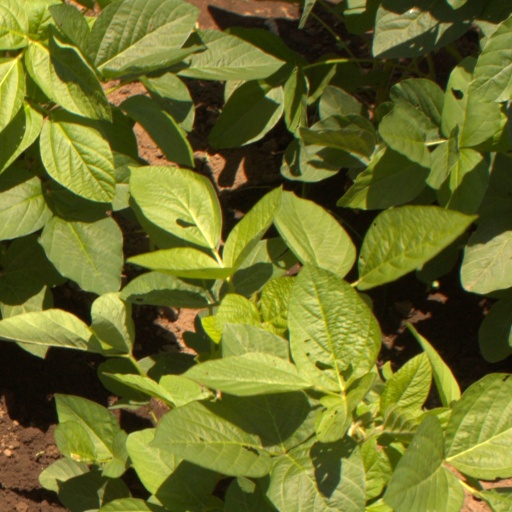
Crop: soybean